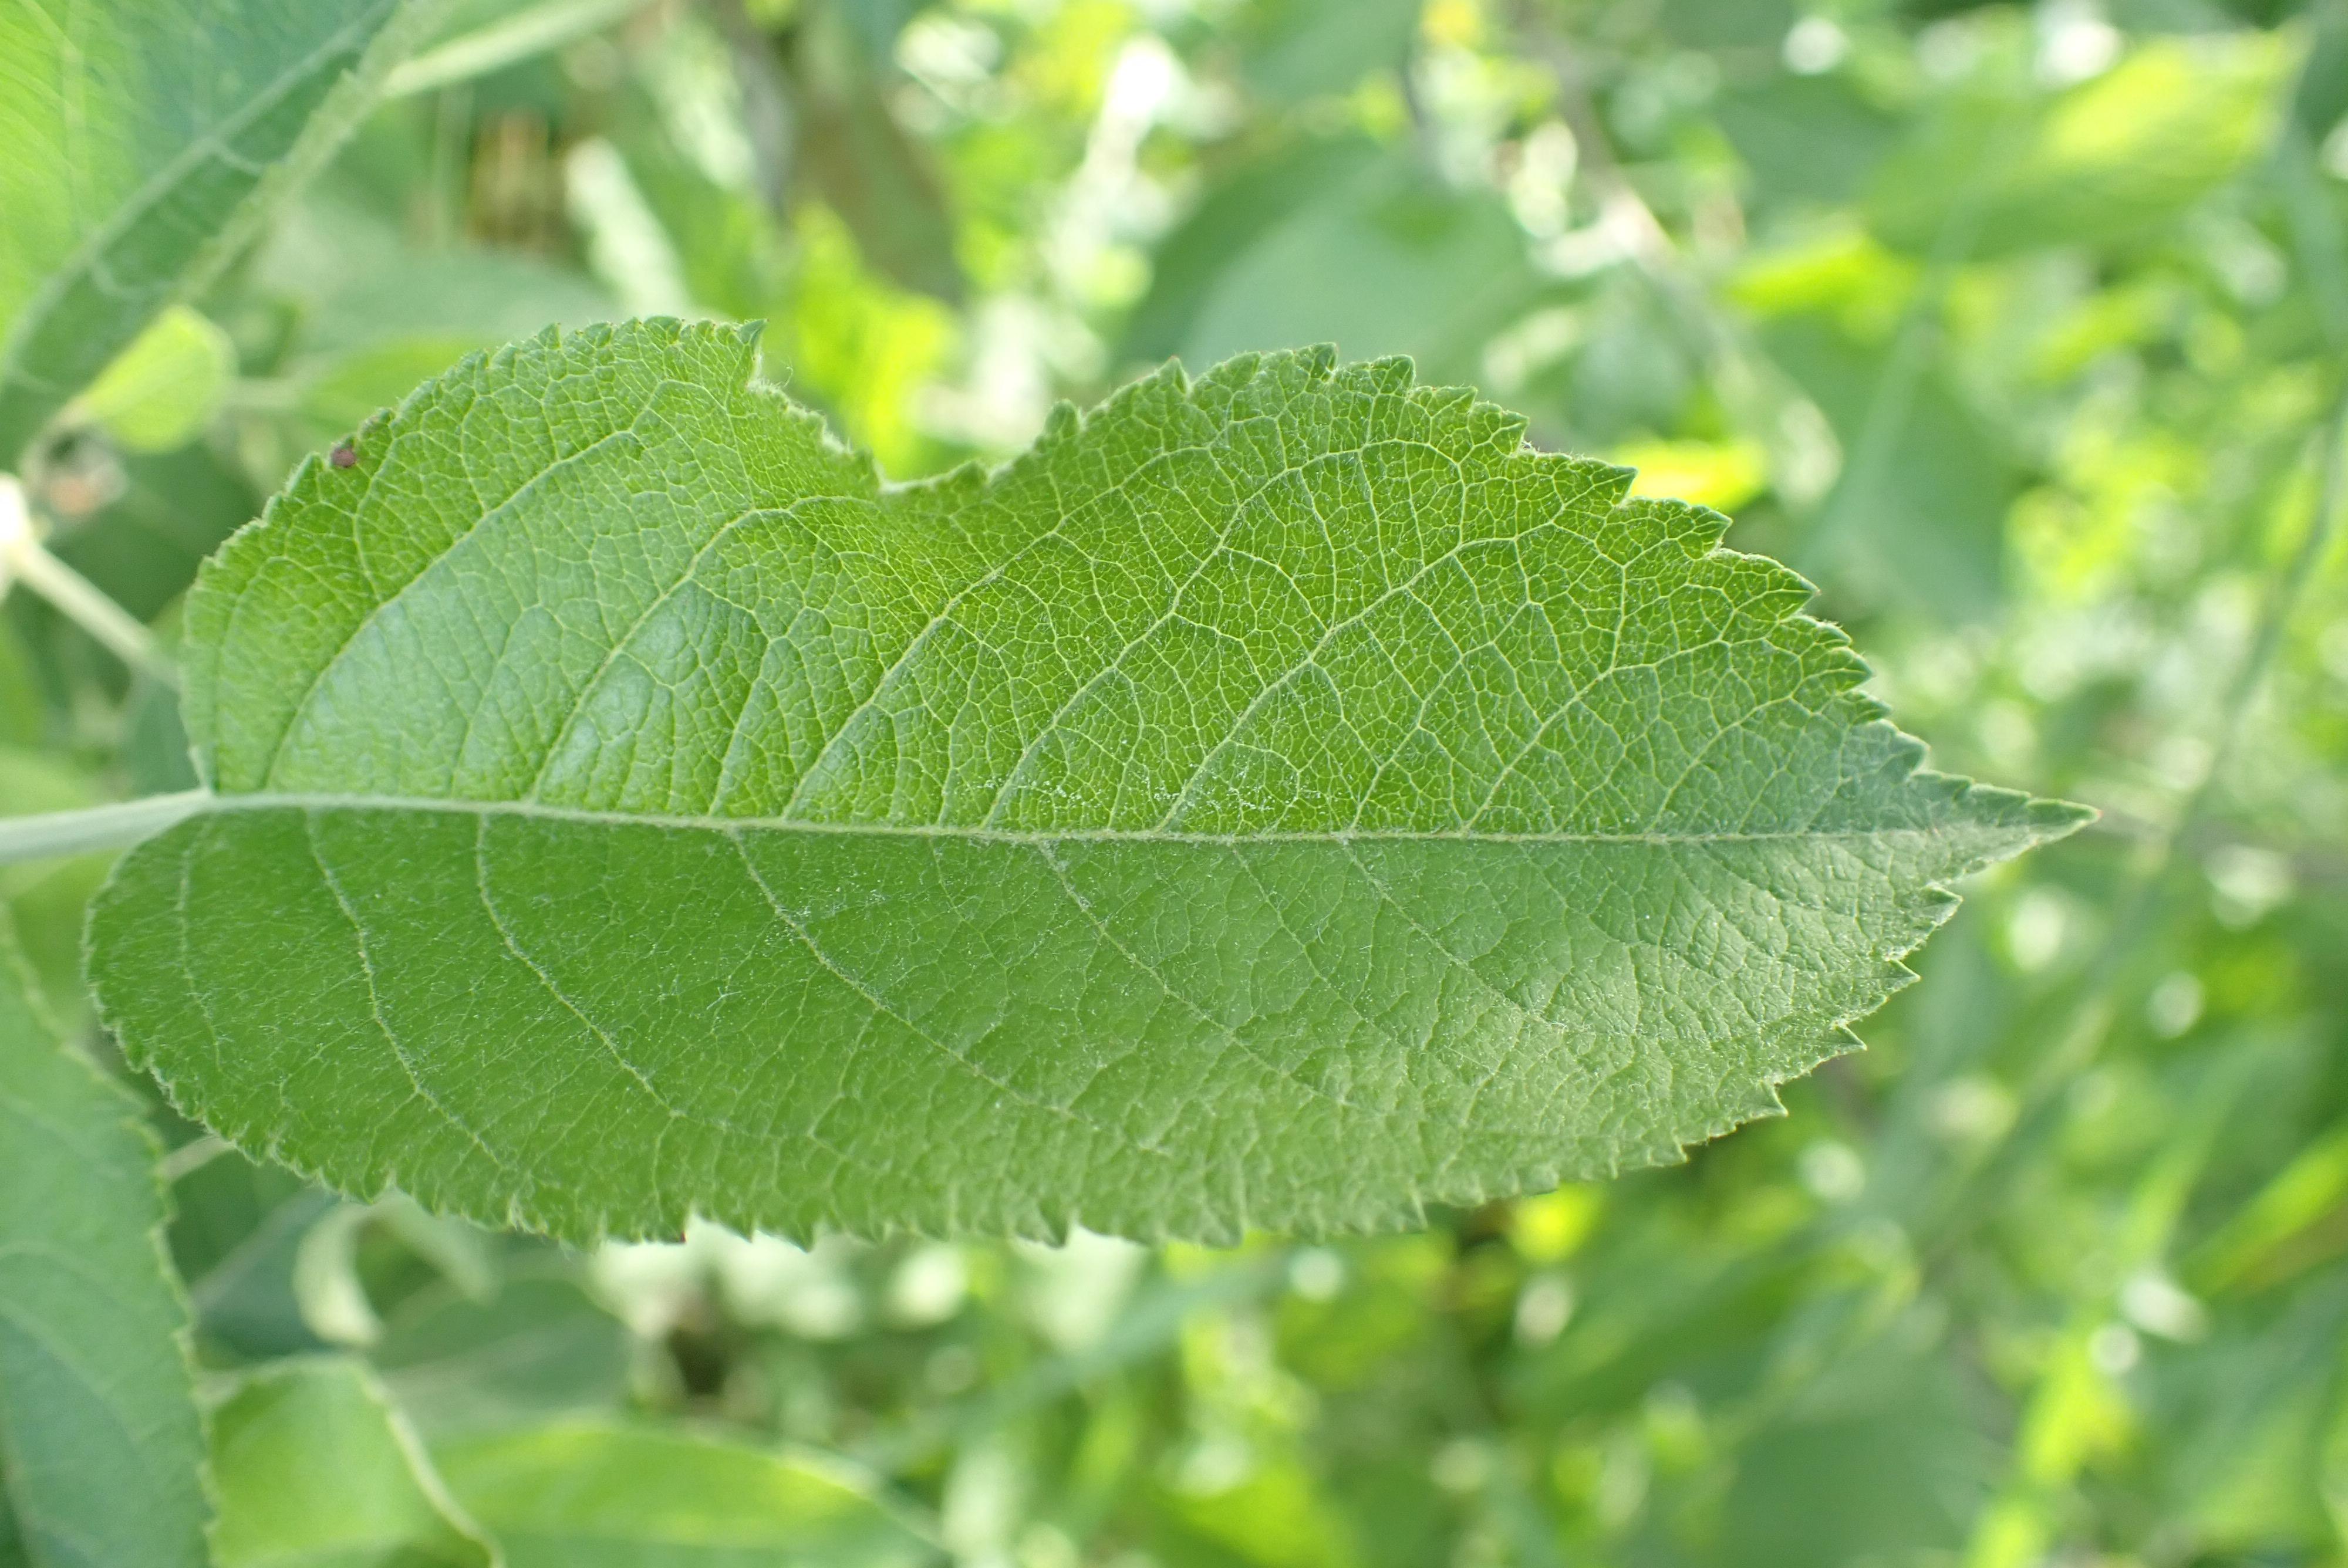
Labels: healthy